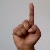
The image shows a hand gesture representing the letter 'D' in Indian Sign Language.